Lowndes H. Davis

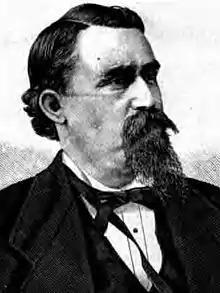
Illustration from 1882's "Public Men of To-Day"

Lowndes Henry Davis (December 13, 1836 – February 4, 1920) was an American politician who served the state of Missouri in the U.S. House of Representatives between 1879 and 1885. He was born on December 13, 1836, in Jackson, Cape Girardeau County, Missouri. He graduated from Yale College in 1860, where he was a member of Skull and Bones, and from Louisville University Law School in 1863. He was admitted to the bar and practiced law in Jackson, Missouri. Between 1868 and 1872, Davis served as state attorney for the tenth judicial district of Missouri. He served as a member of the Missouri constitutional convention in 1875, and as a member of the Missouri House of Representatives between 1876 and 1878.